Bánh da lợn
Also known as:
es - Spanish: Bánh da lợn
ja - Japanese: バインザーロン
jv - Javanese: Bánh da lợn
vi - Vietnamese: Bánh da lợn
zh - Chinese: 九層糕
Category: snack, snack (layer cake)
Cuisine: Vietnamese
Associated cuisines: Vietnamese
Area: South Vietnam
Countries: Vietnam
Region: South Eastern Asia

The dish is a steamed layer cake made from tapioca starch, rice flour, mashed mung beans, taro, or durian, coconut milk and/or water, and sugar. It is sweet and gelatinously soft in texture, with thin (approximately 1 cm) colored layers alternating with layers of mung bean, durian, or taro filling.

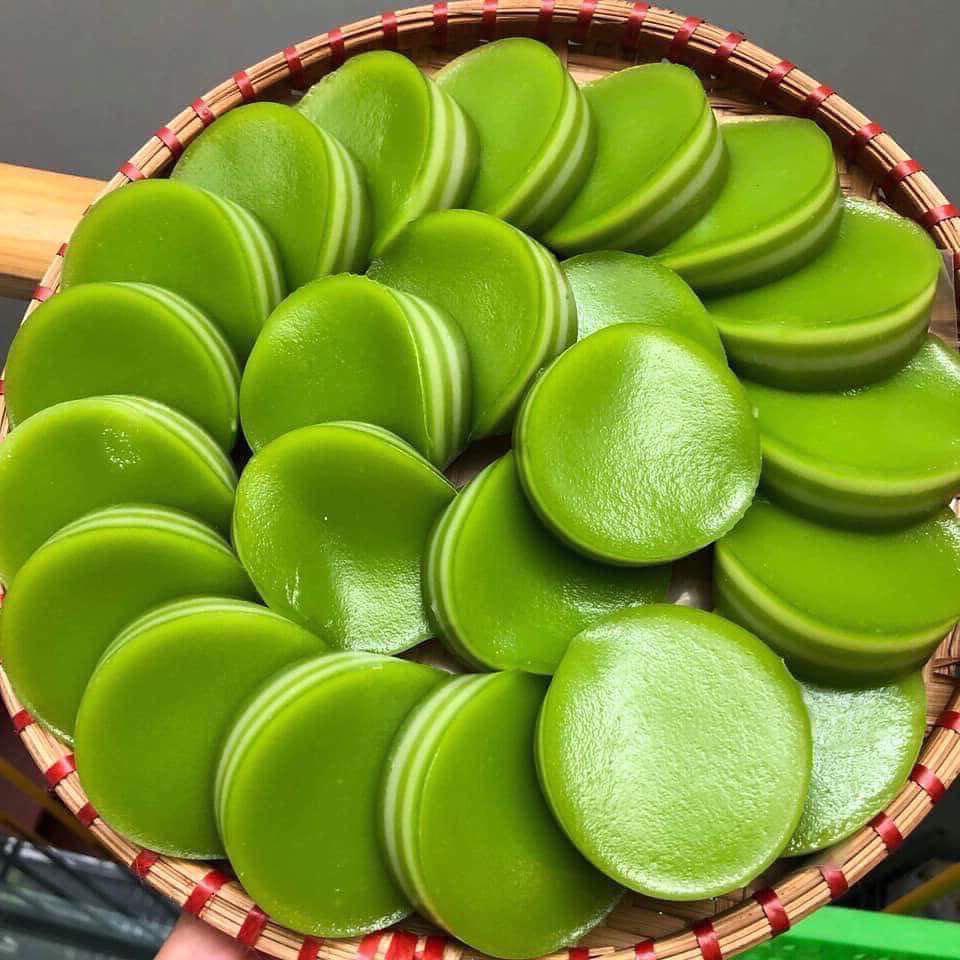
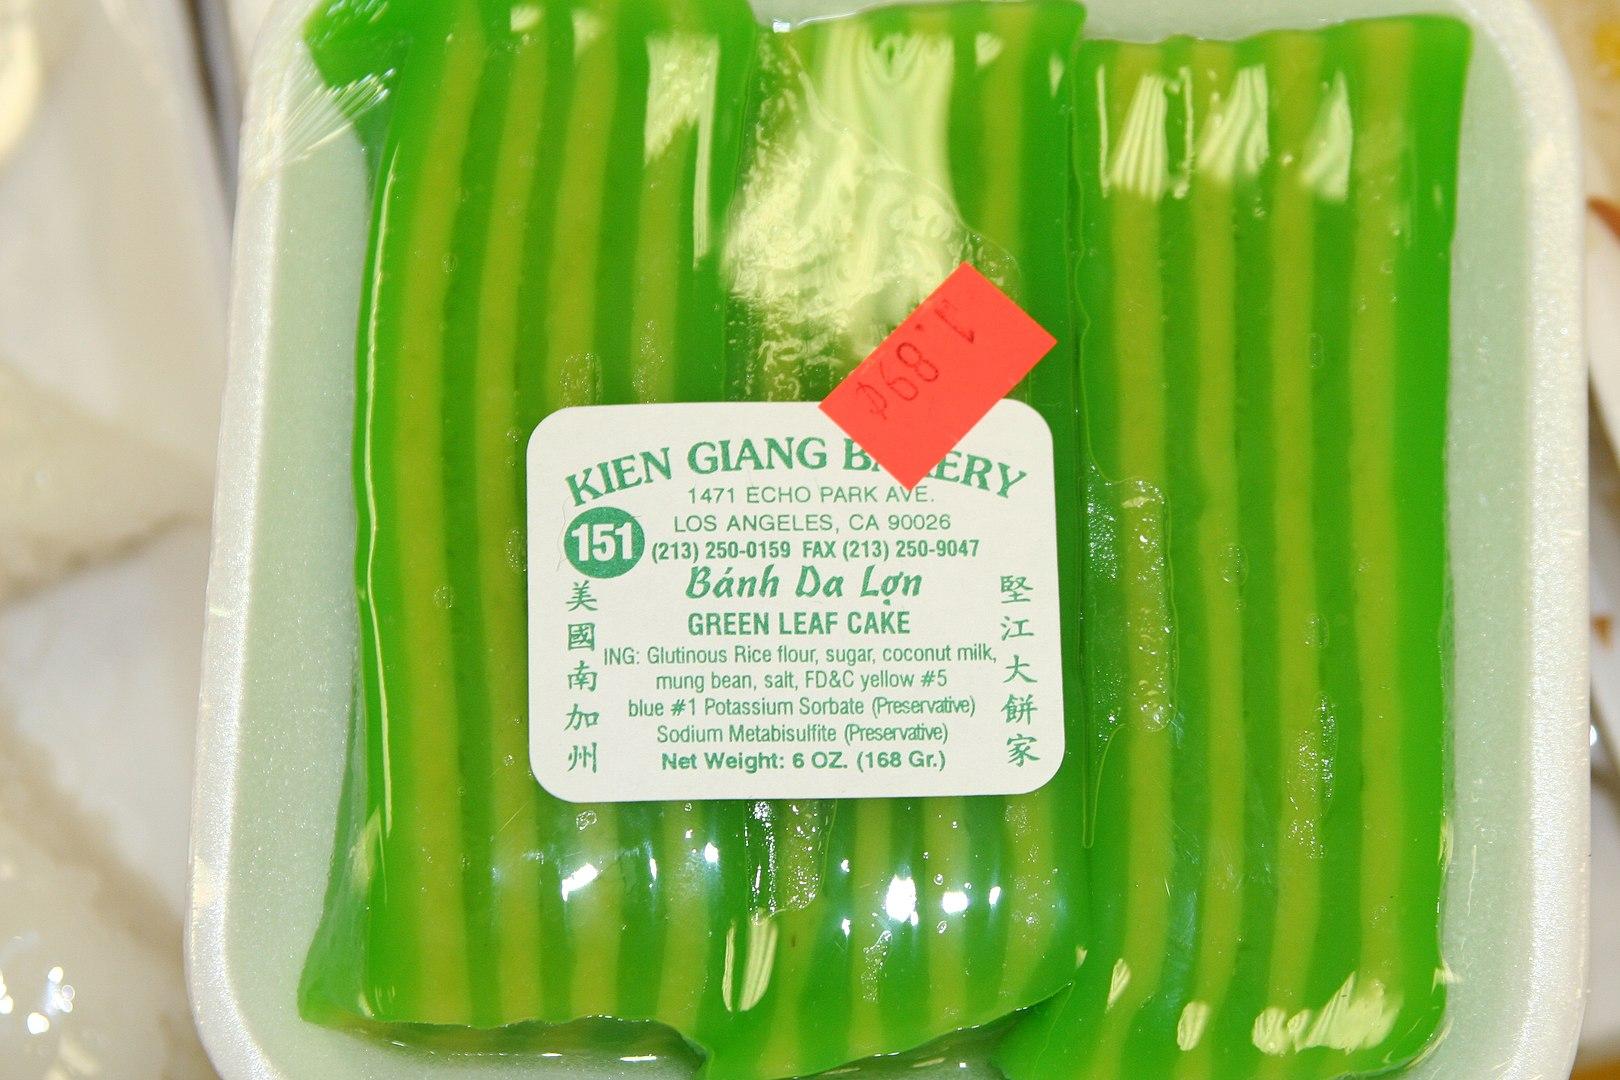
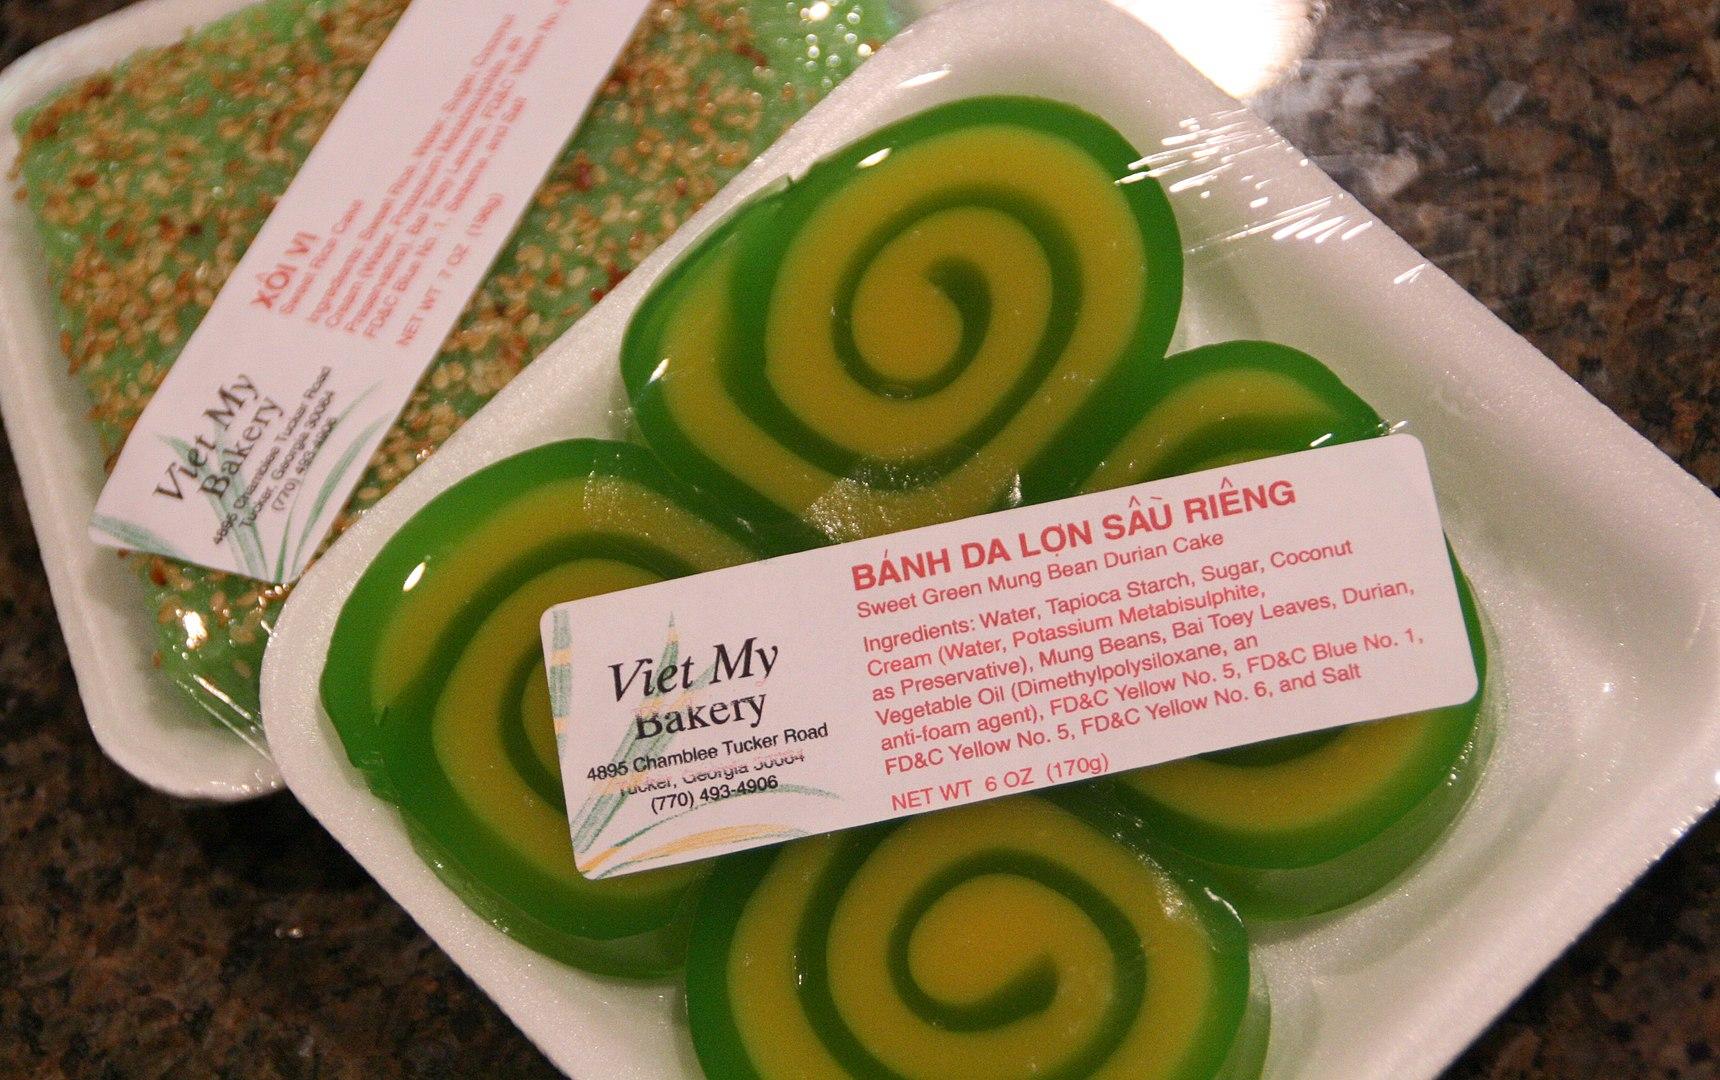